South African Class E 4-6-4T

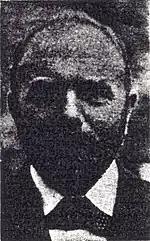
G.W. Reid

It was built for the NGR by Neilson, Reid and Company who delivered ten of them in 1902, numbered in the range from 1 to 10. In NGR service, they were known as the Neilson, Reid locomotives until a classification system was introduced at some stage between 1904 and 1908 and they were designated the NGR .